Watchers II

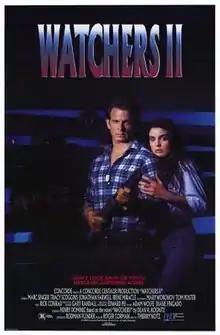

Watchers II is the 1990 sequel to the 1988 horror film "Watchers". Starring Marc Singer and Tracy Scoggins, the film is loosely based on the 1987 novel "Watchers" by Dean Koontz. It was released on August 16, 1990.